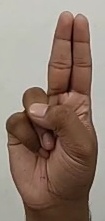
ASL sign: U